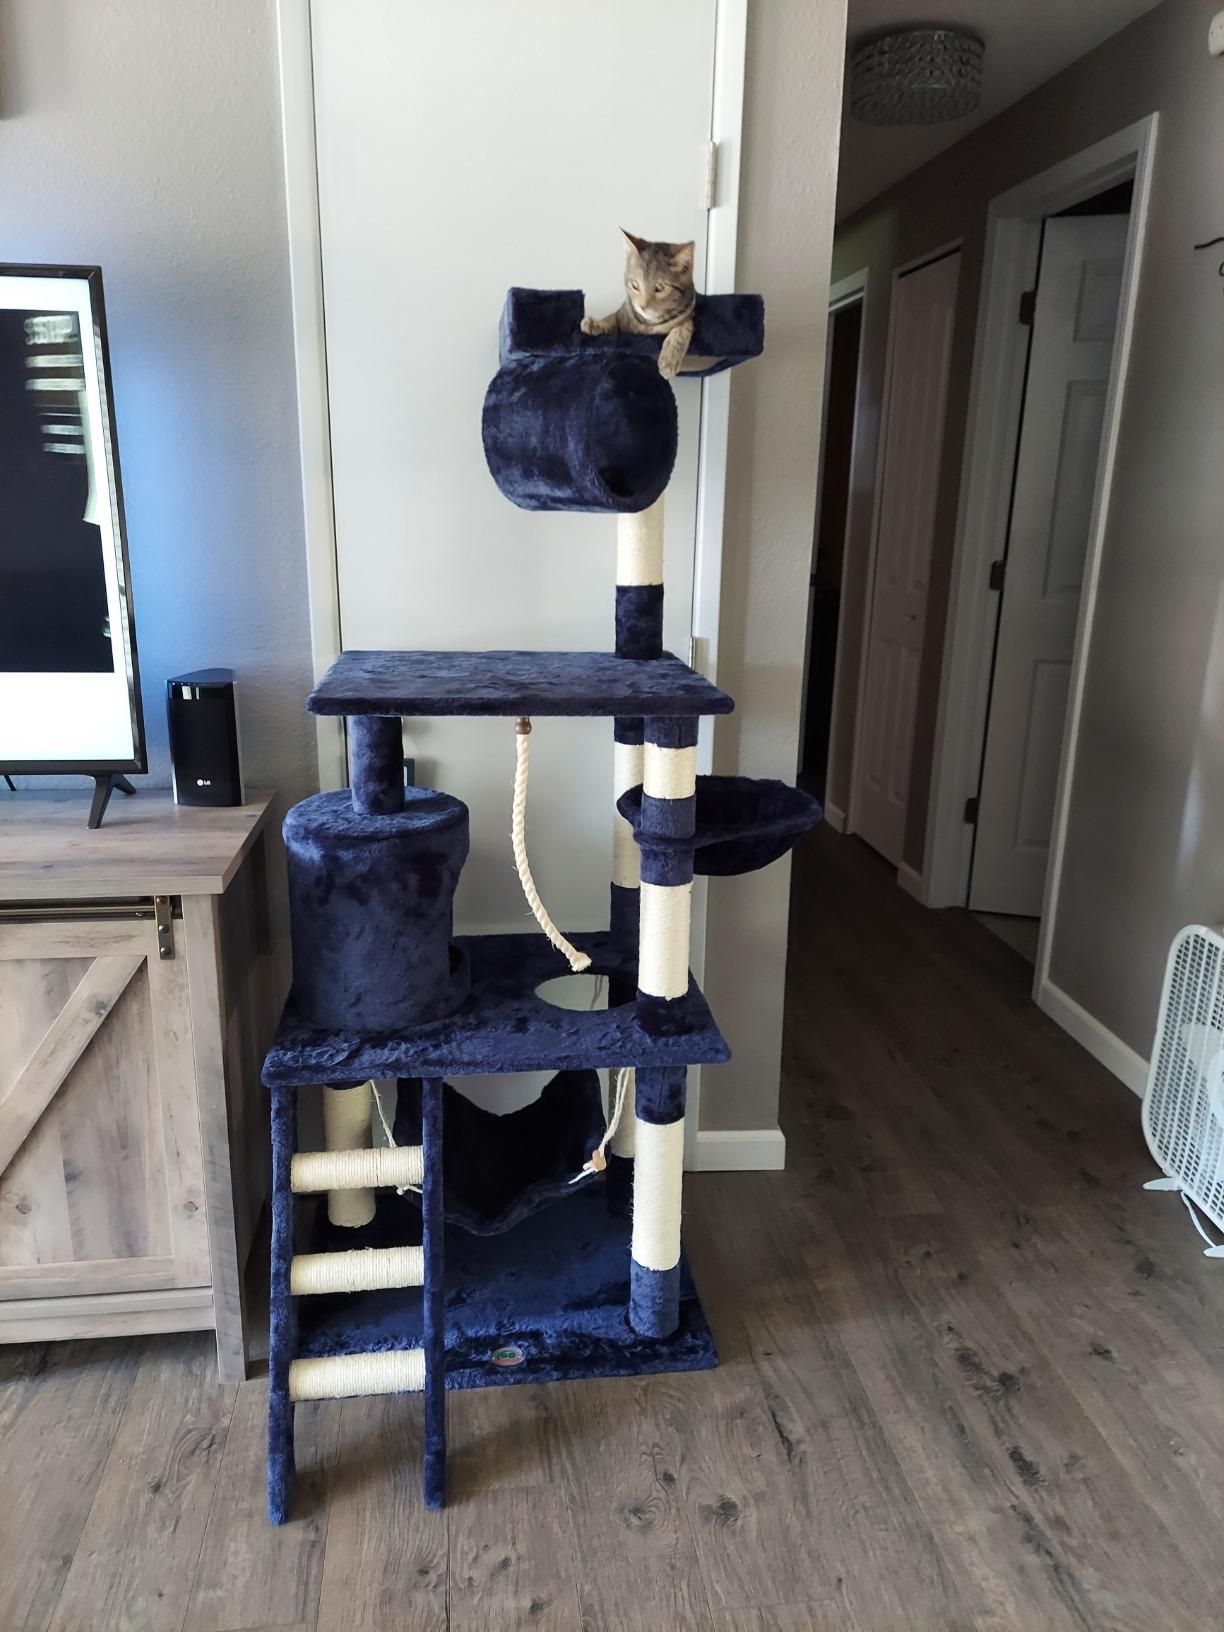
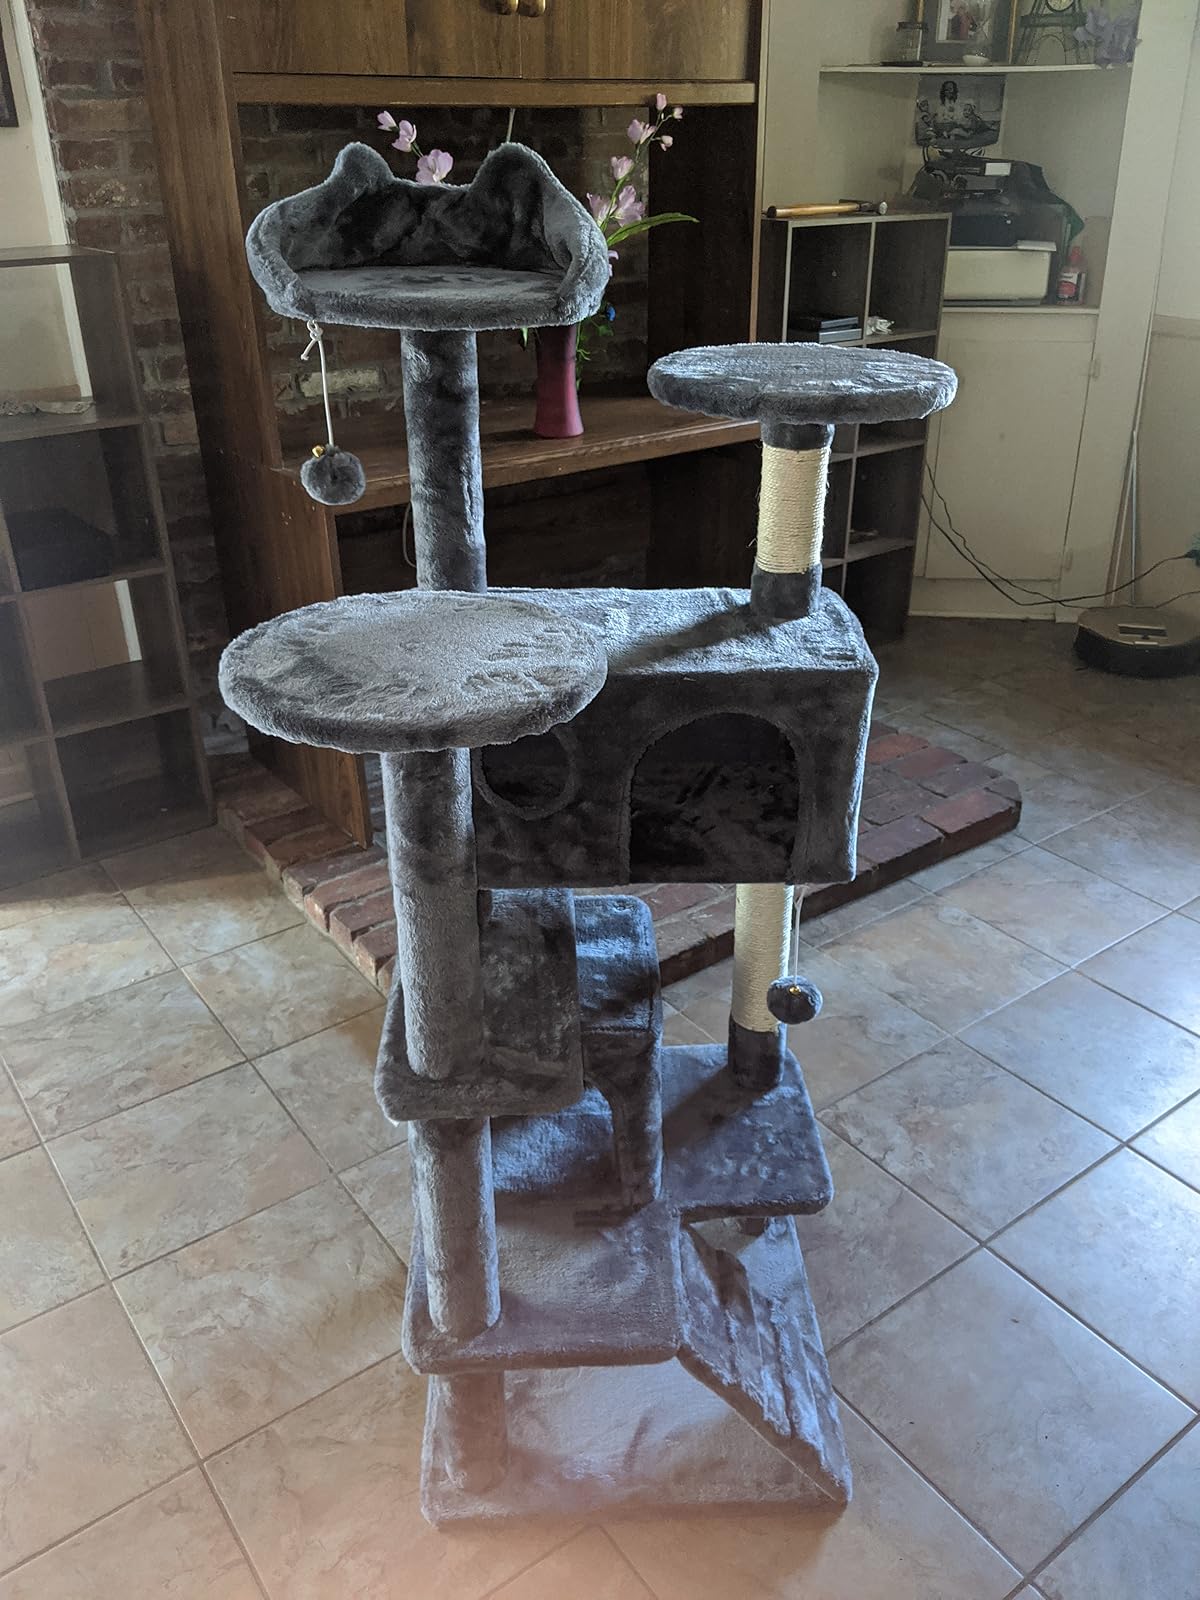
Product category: items_cat tree
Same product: no